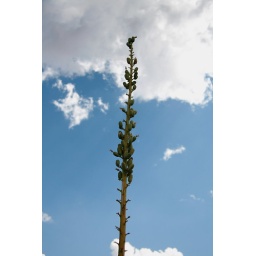
Plant under blue blue sky